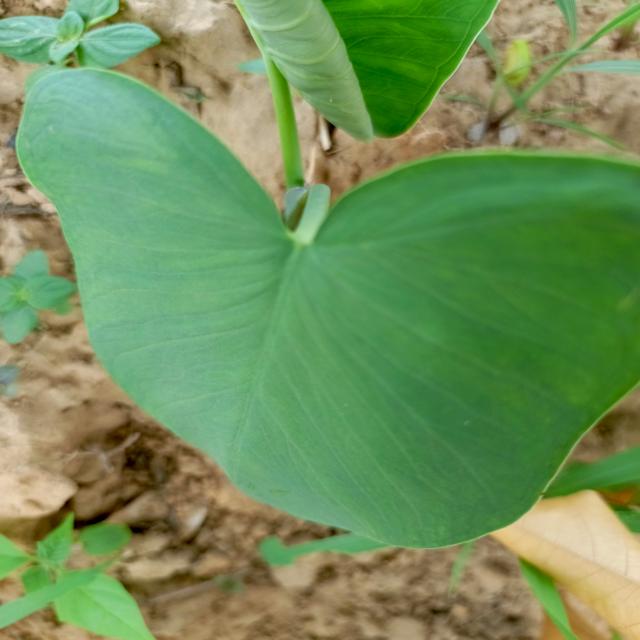
Label: Healthy